Criticism of the Kyoto Protocol

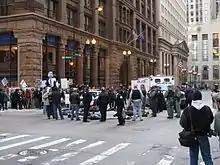
Chicago Climate Justice activists protesting cap and trade legislation in front of Chicago Climate Exchange building in Chicago Loop

There are a large number of critics of carbon trading as a control mechanism. Critics include environmental justice nongovernmental organizations, economists, labor organizations and those concerned about energy supply and excessive taxation. Some see carbon trading as a government takeover of the free market. They argue that trading pollution allowances should be avoided because they result in failures in accounting, dubious science and the destructive impacts of projects upon local peoples and environments. Instead, they advocate making reductions at the source of pollution and energy policies that are justice-based and community-driven. Many argue that emissions trading schemes based upon "cap and trade" will necessarily reduce jobs and incomes. Most of the criticisms have focused on the carbon market created through investment in Kyoto Mechanisms. Criticism of cap-and-trade emissions trading has generally been more limited to lack of credibility in the first phase of the EU ETS.